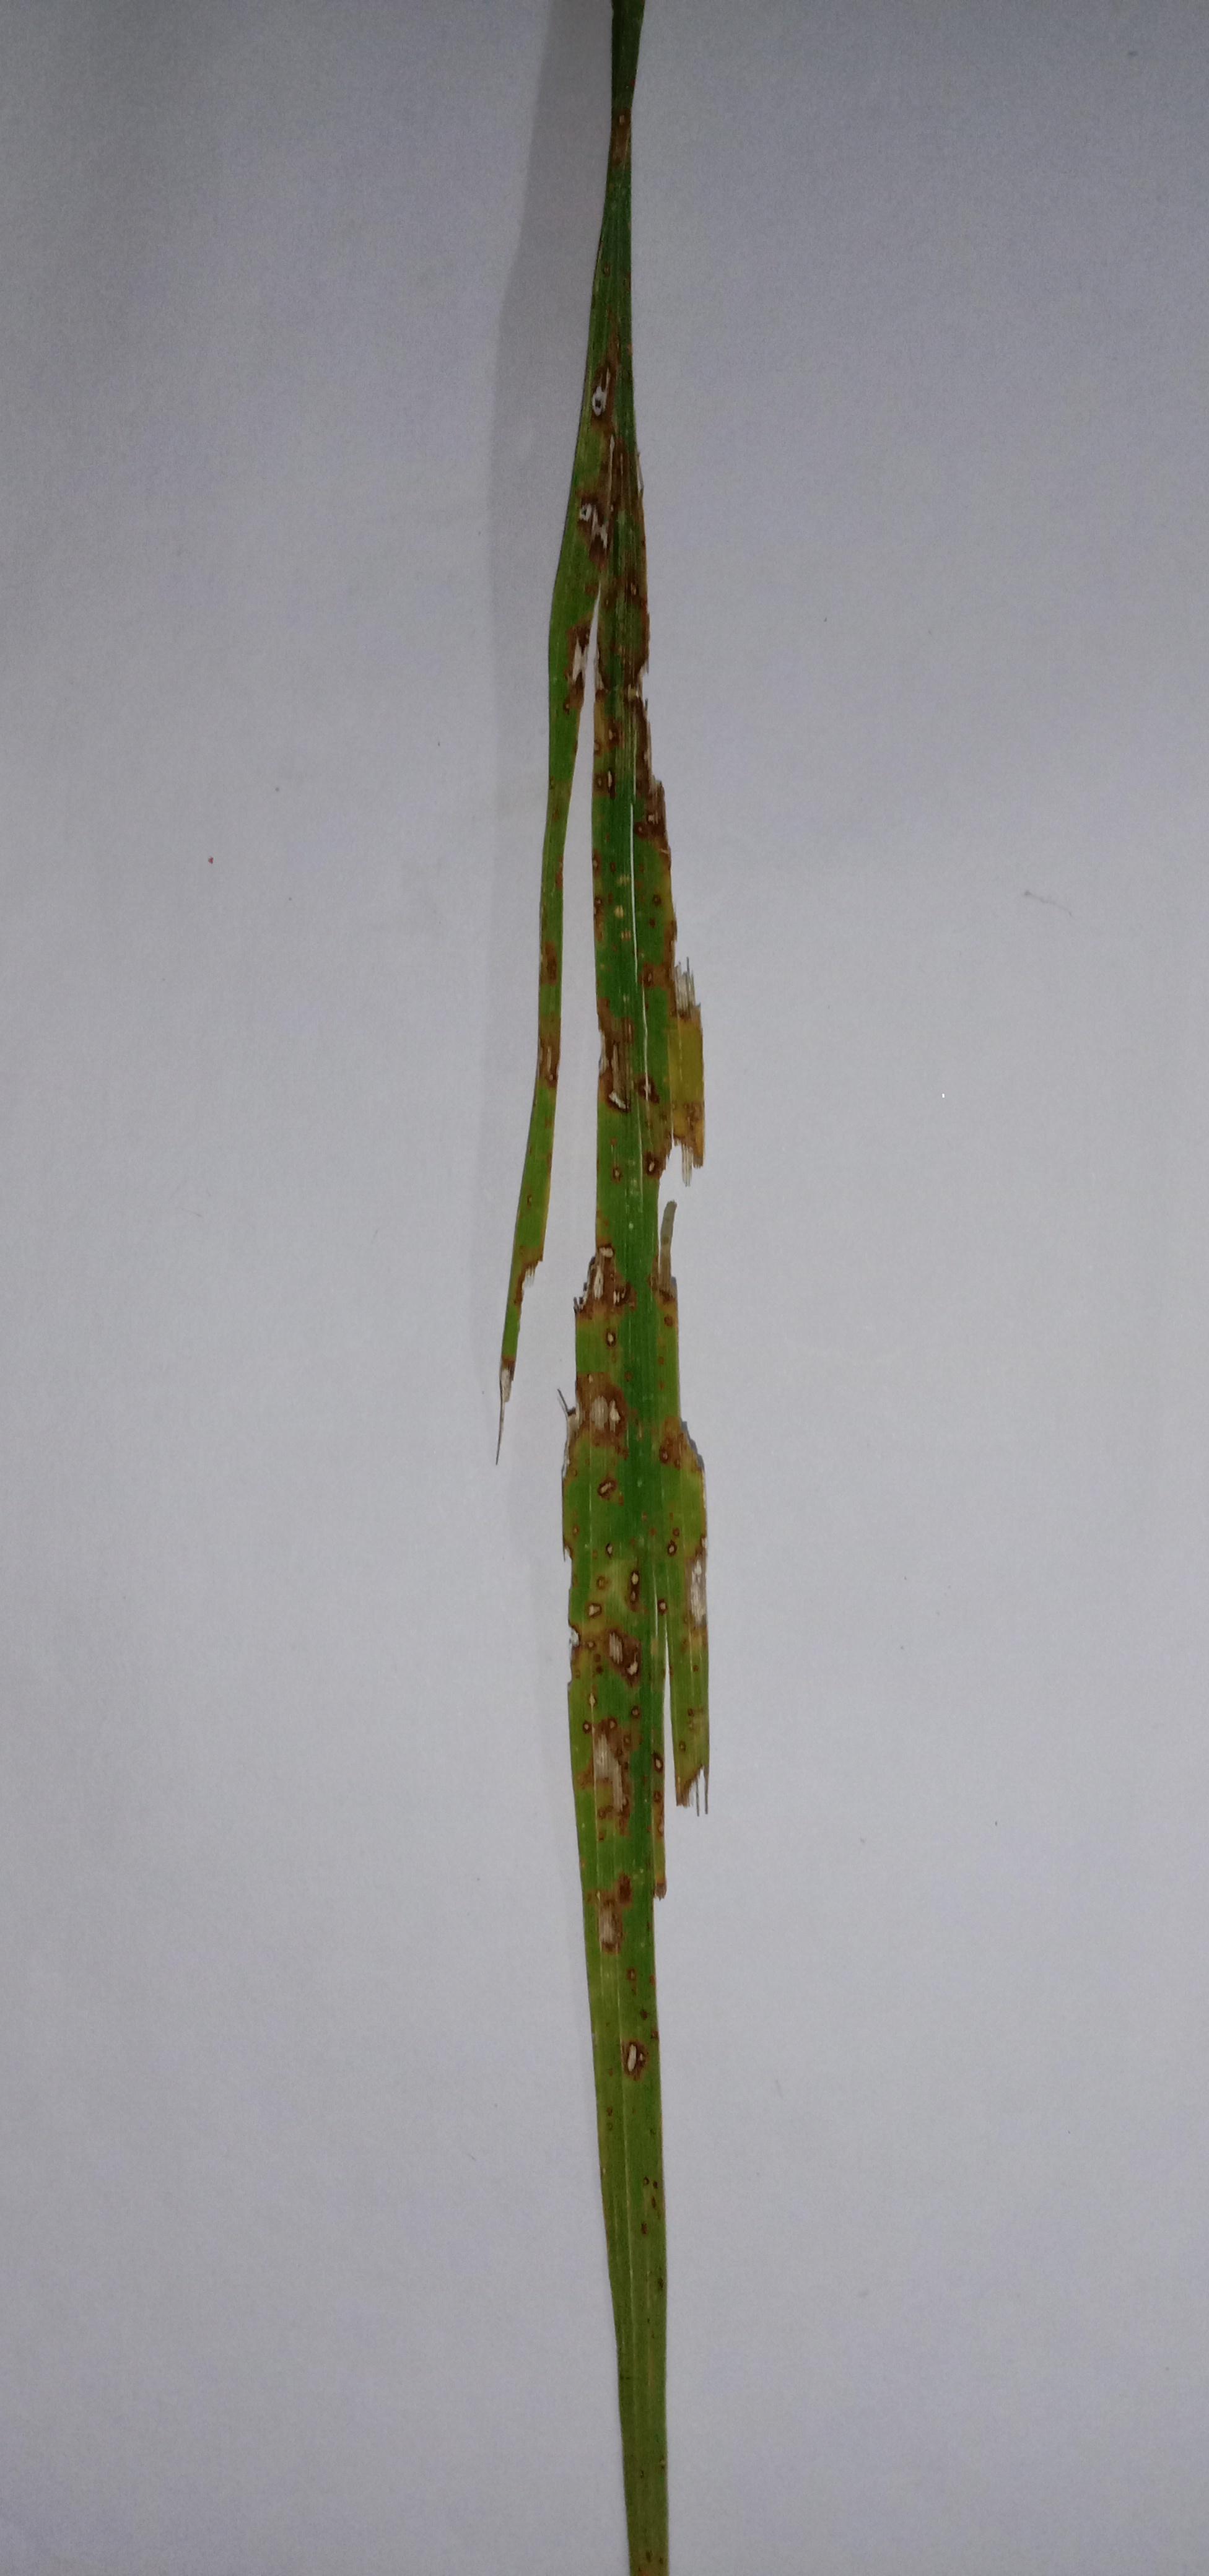
Label: Rice___Leaf_Blast